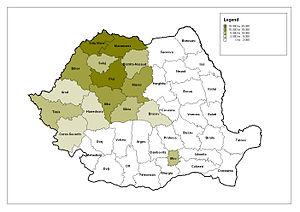
L'Église grecque-catholique roumaine, Église gréco-catholique roumaine ou Église roumaine unie à Rome, gréco-catholique est une des Églises catholiques orientales. Le chef de l'Église porte le titre d'archevêque majeur d'Alba Iulia et Făgăraș, avec résidence à Blaj. Depuis 1994, son titulaire actuel est son excellence monseigneur Lucian Mureșan.